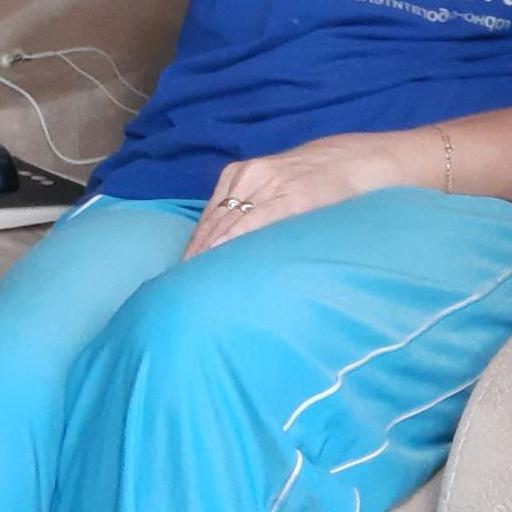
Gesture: no_gesture